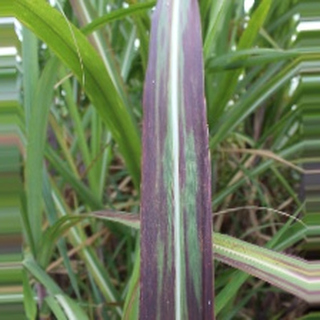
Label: sugarcane_bacterial_blight